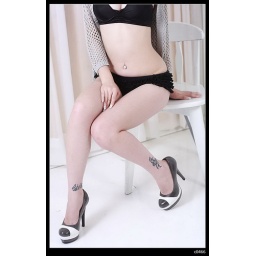
Nicole got pretty face and good figure,when she dressed black Underwear in studio, it was so charming and attractive